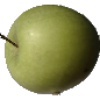
Label: apple_granny_smith